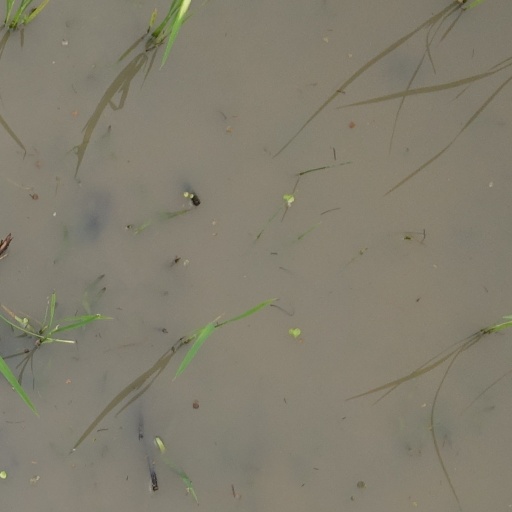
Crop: rice